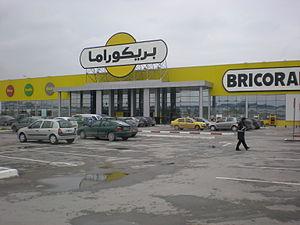
Le magasin Bricorama dans la banlieue nord de Tunis
Imed Trabelsi, de son nom complet Mohamed Imed Trabelsi, né le 26 août 1974 à Tunis, est un homme d'affaires tunisien. Il est le neveu de Leïla Ben Ali, l'épouse de l'ancien président de la République tunisienne, Zine el-Abidine Ben Ali.